Henry Revell Reynolds

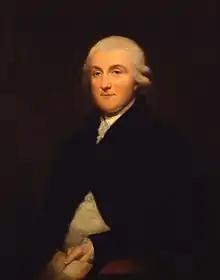

He was born in Laxton, Nottinghamshire, the son of John Reynolds, one month after the death of his father, and was brought up by his maternal great-uncle, Henry Revell of Gainsborough, Lincolnshire. He was sent to Beverley Grammar School, and went thence on 17 March 1763 to Lincoln College, Oxford. He migrated to Trinity College, Cambridge, and, after further study at Edinburgh, graduated M.B. at Cambridge in 1768 and M.D. in 1773.